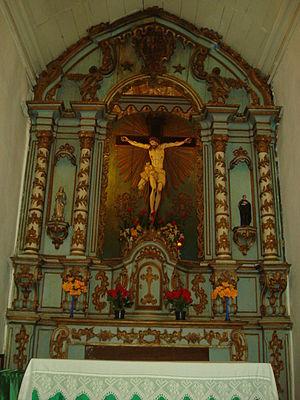
Le Senhor do Bonfim est une représentation de Jésus-Christ dans la tradition catholique, particulièrement adorée dans l'État de Bahia, au Brésil. Elle a été apportée de Setúbal, au Portugal, par des marins au XVIIIᵉ siècle. La plus célèbre des églises qui lui sont dédiées est l'église de Nosso Senhor do Bonfim de Salvador.